George Curtis Smith

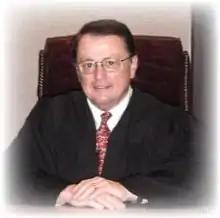

George Curtis Smith (August 8, 1935 – April 15, 2020) was a senior United States district judge of the United States District Court for the Southern District of Ohio.